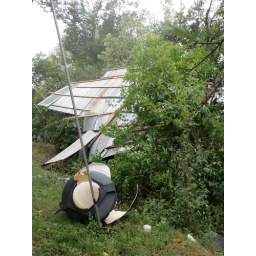
This is the back of the building and that is what remains of the roof and the water tank that blew off in the storm.